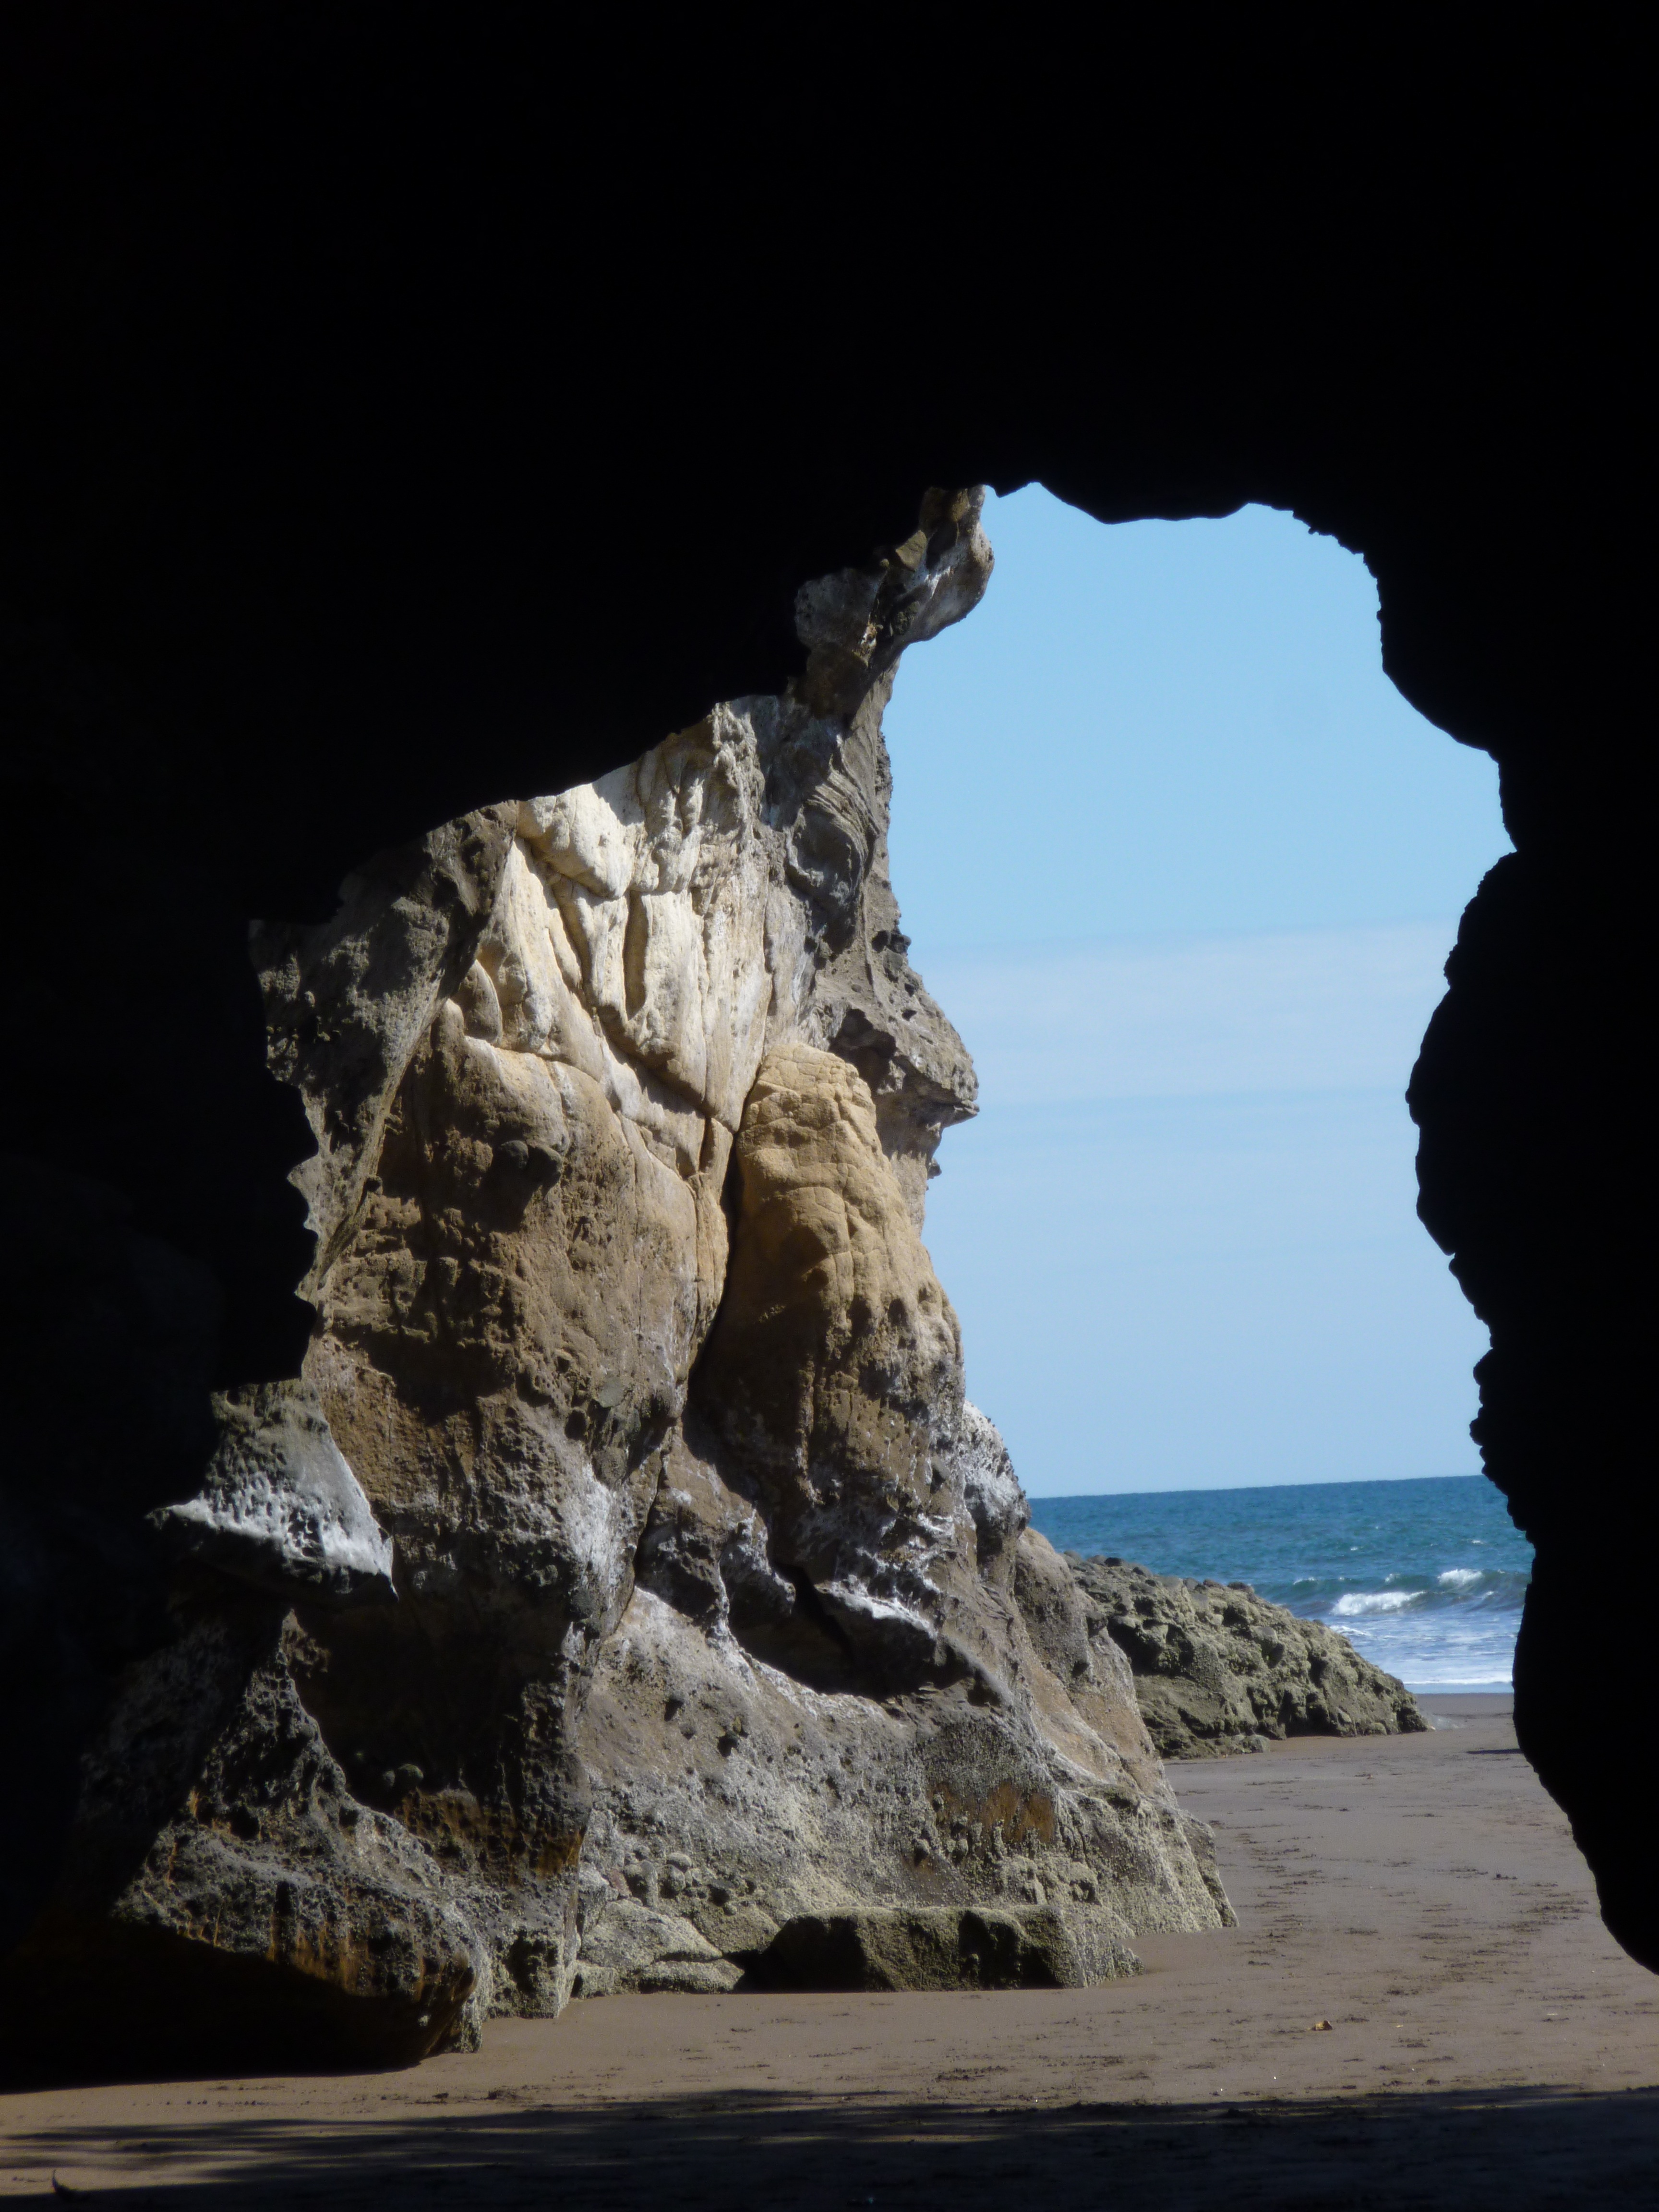
beach, sea, coast, rock, formation, cliff, arch, paradise, holiday, terrain, material, geology, el salvador, landform, natural arch